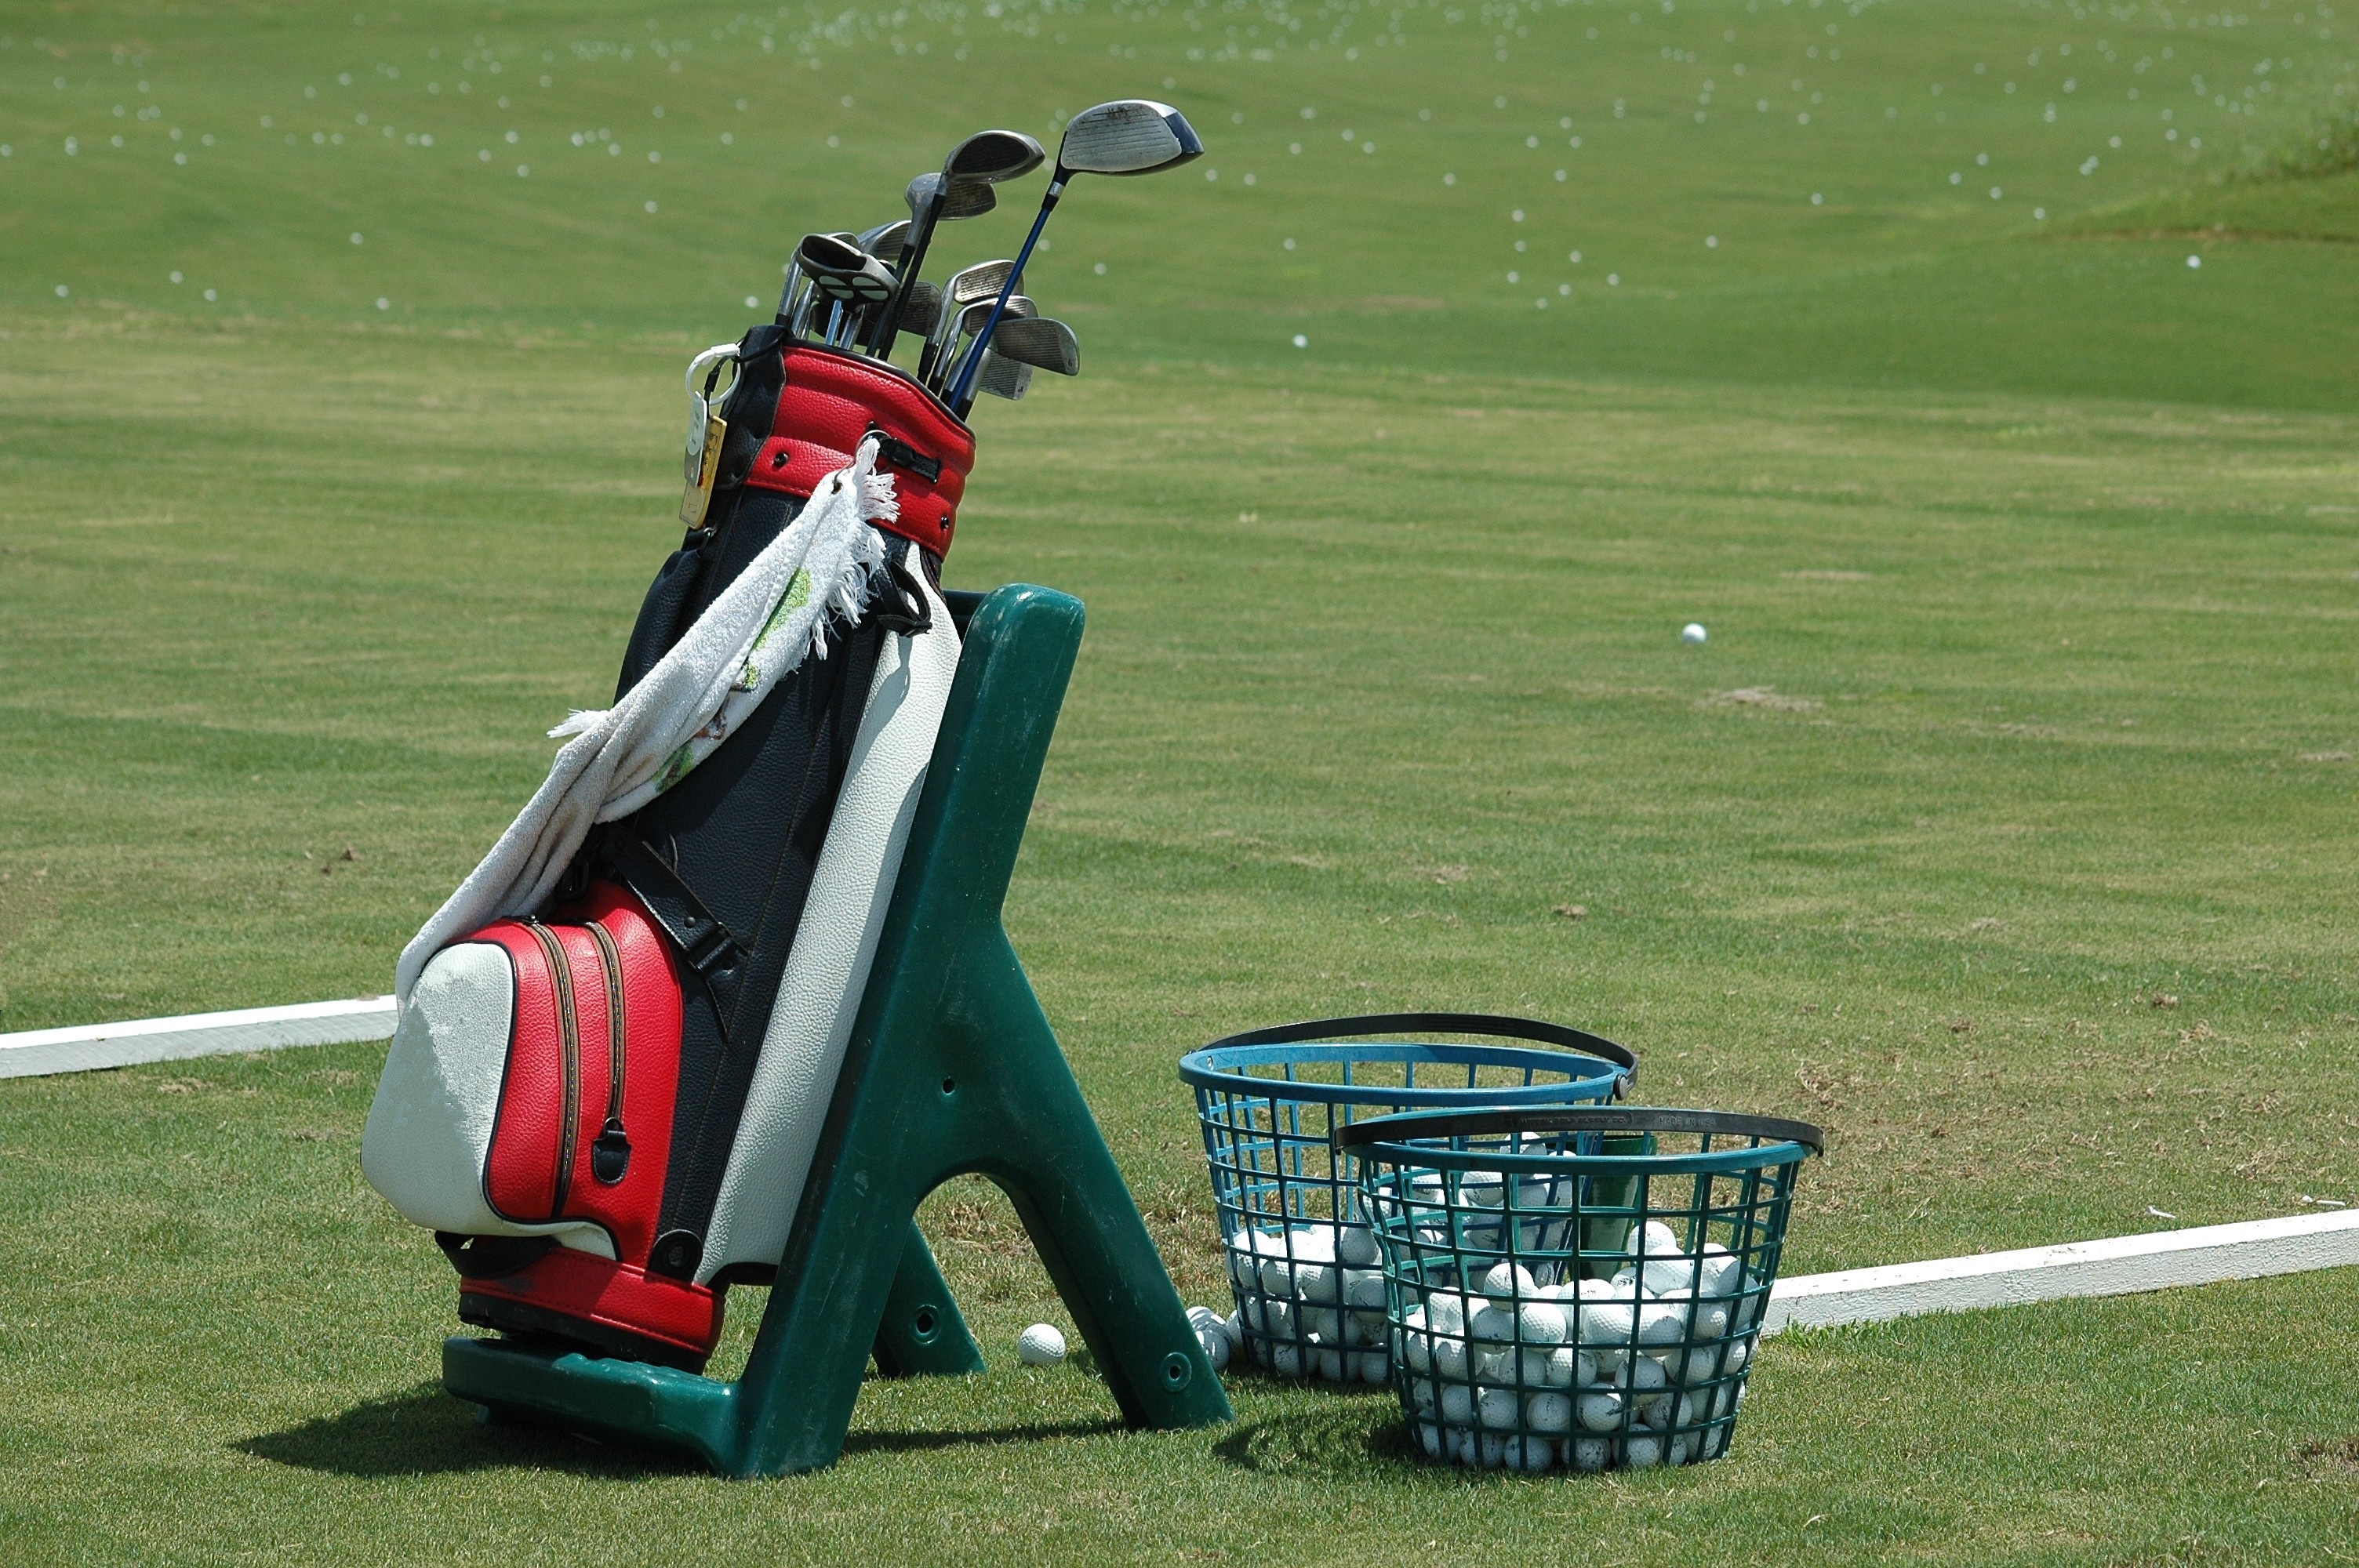
grass, outdoor, sport, lawn, game, play, hole, summer, recreation, green, vehicle, equipment, lifestyle, leisure, player, golf, golf course, golfing, golf ball, golf club, competition, sports, ball, course, tee, fairway, games, driver, practice, caddy, clubs, golfer, putter, golf bag, driving range, golf clubs, eventing, outdoor recreation, animal sports